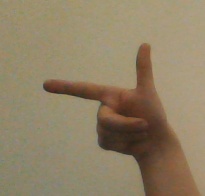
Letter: yaa